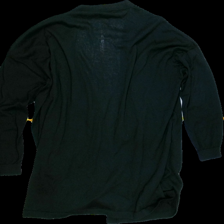
View: back
Type: Cardigan
Category: Ladies
Brand: KappAhl
Colors: Black
Material: 60% Cott 40% Poly
Pattern: Plain
Cut: Loose
Size: M
Season: All
Trend: No trend
Stains: No
Damage: 1 hole
Price range: <50
Recommended usage: Reuse